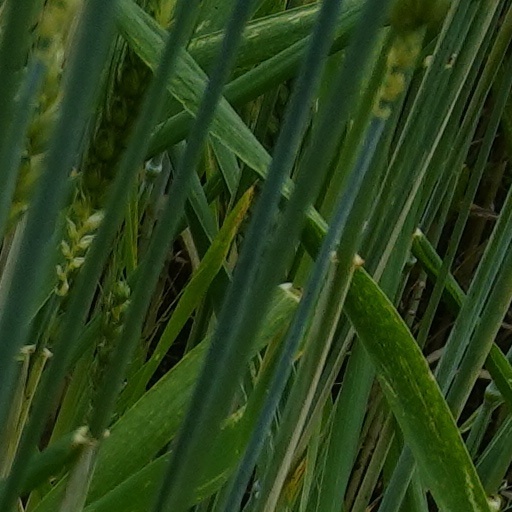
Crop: wheat